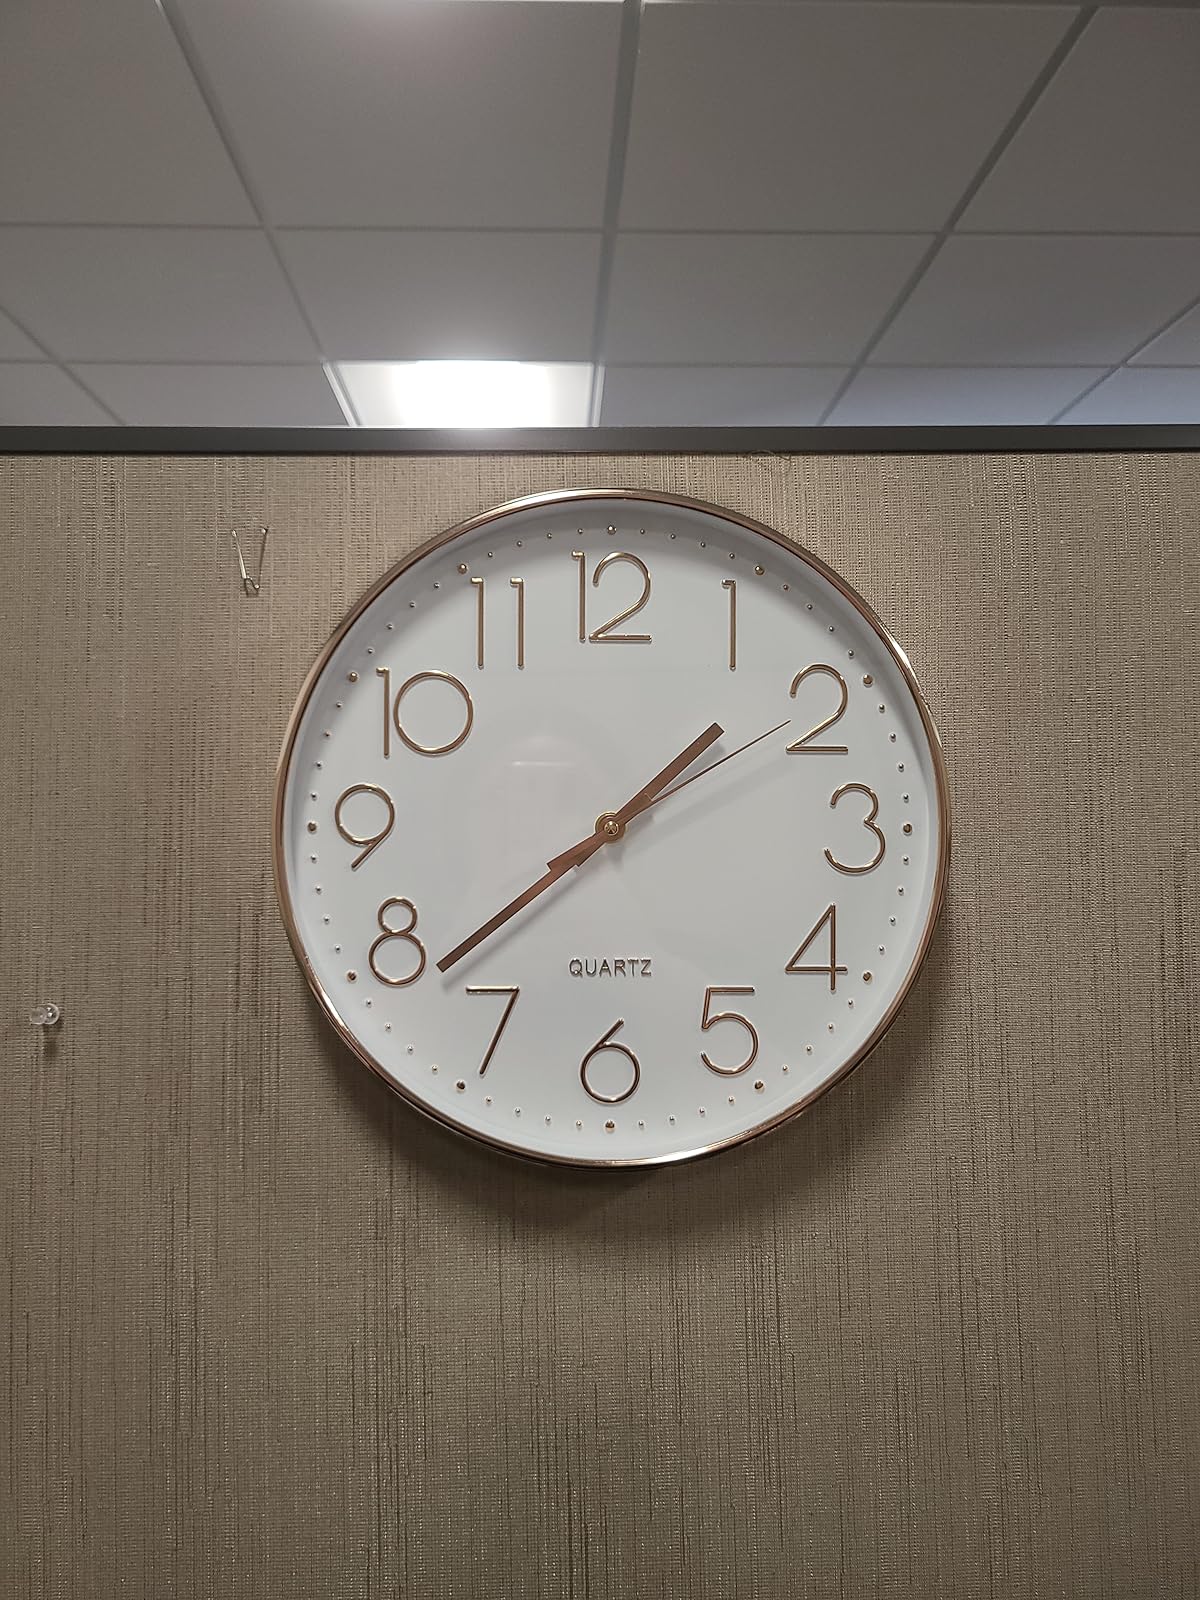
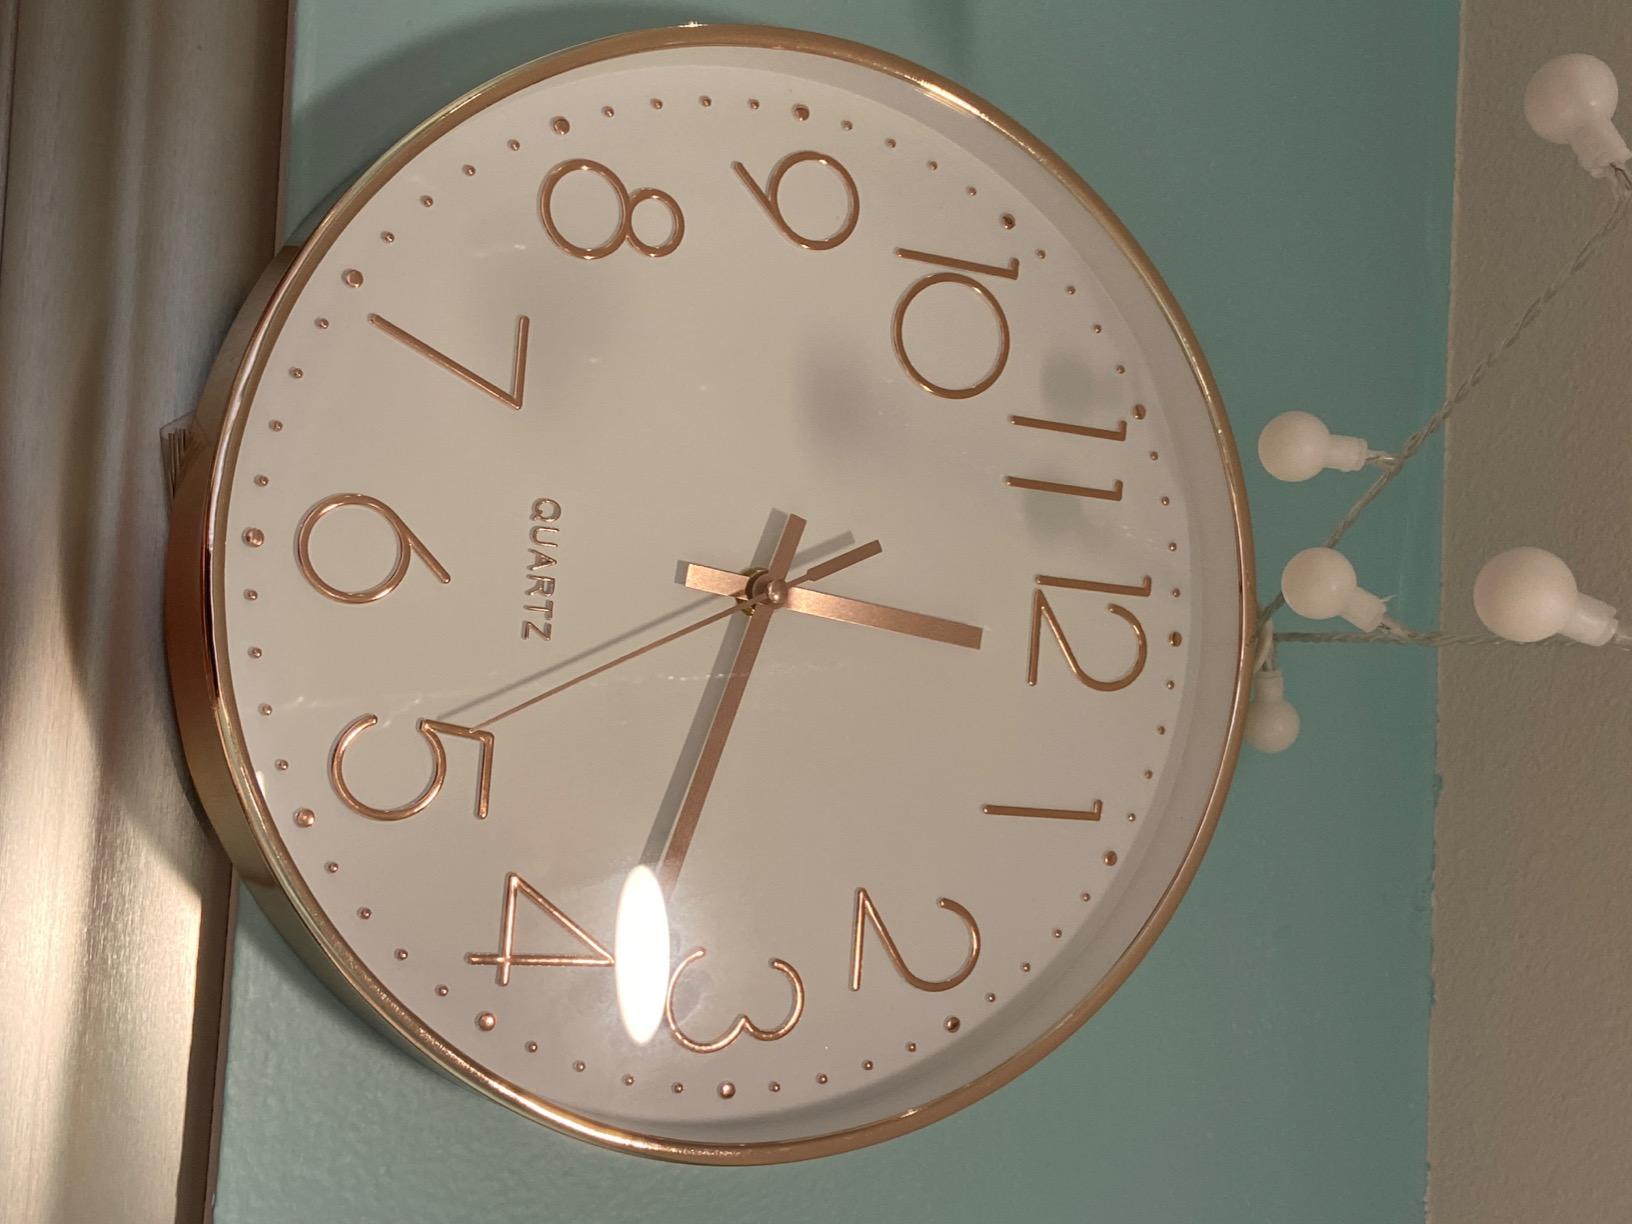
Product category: clock
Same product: yes